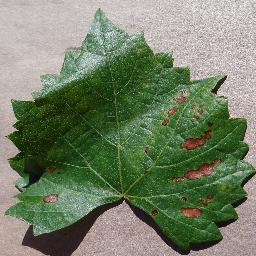
Label: Grape___Esca_(Black_Measles)